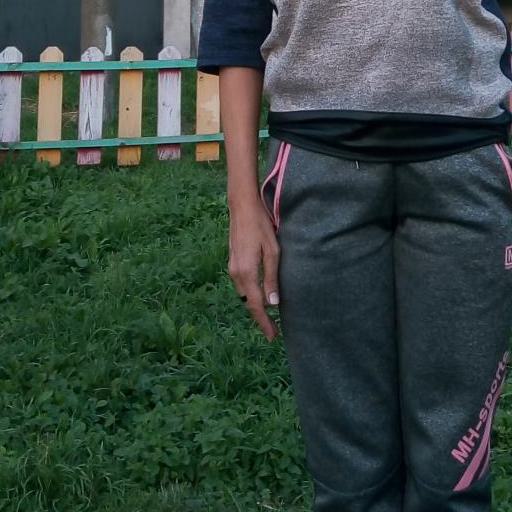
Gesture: no_gesture